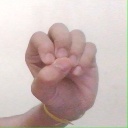
अक्षर: उ